Roy H. and Florence B. Gappmayer House

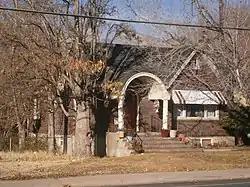

The Roy H. and Florence B. Gappmayer House at 95 E. 1200 S. in Orem, Utah was built in 1935. It was listed on the National Register of Historic Places in 1998.